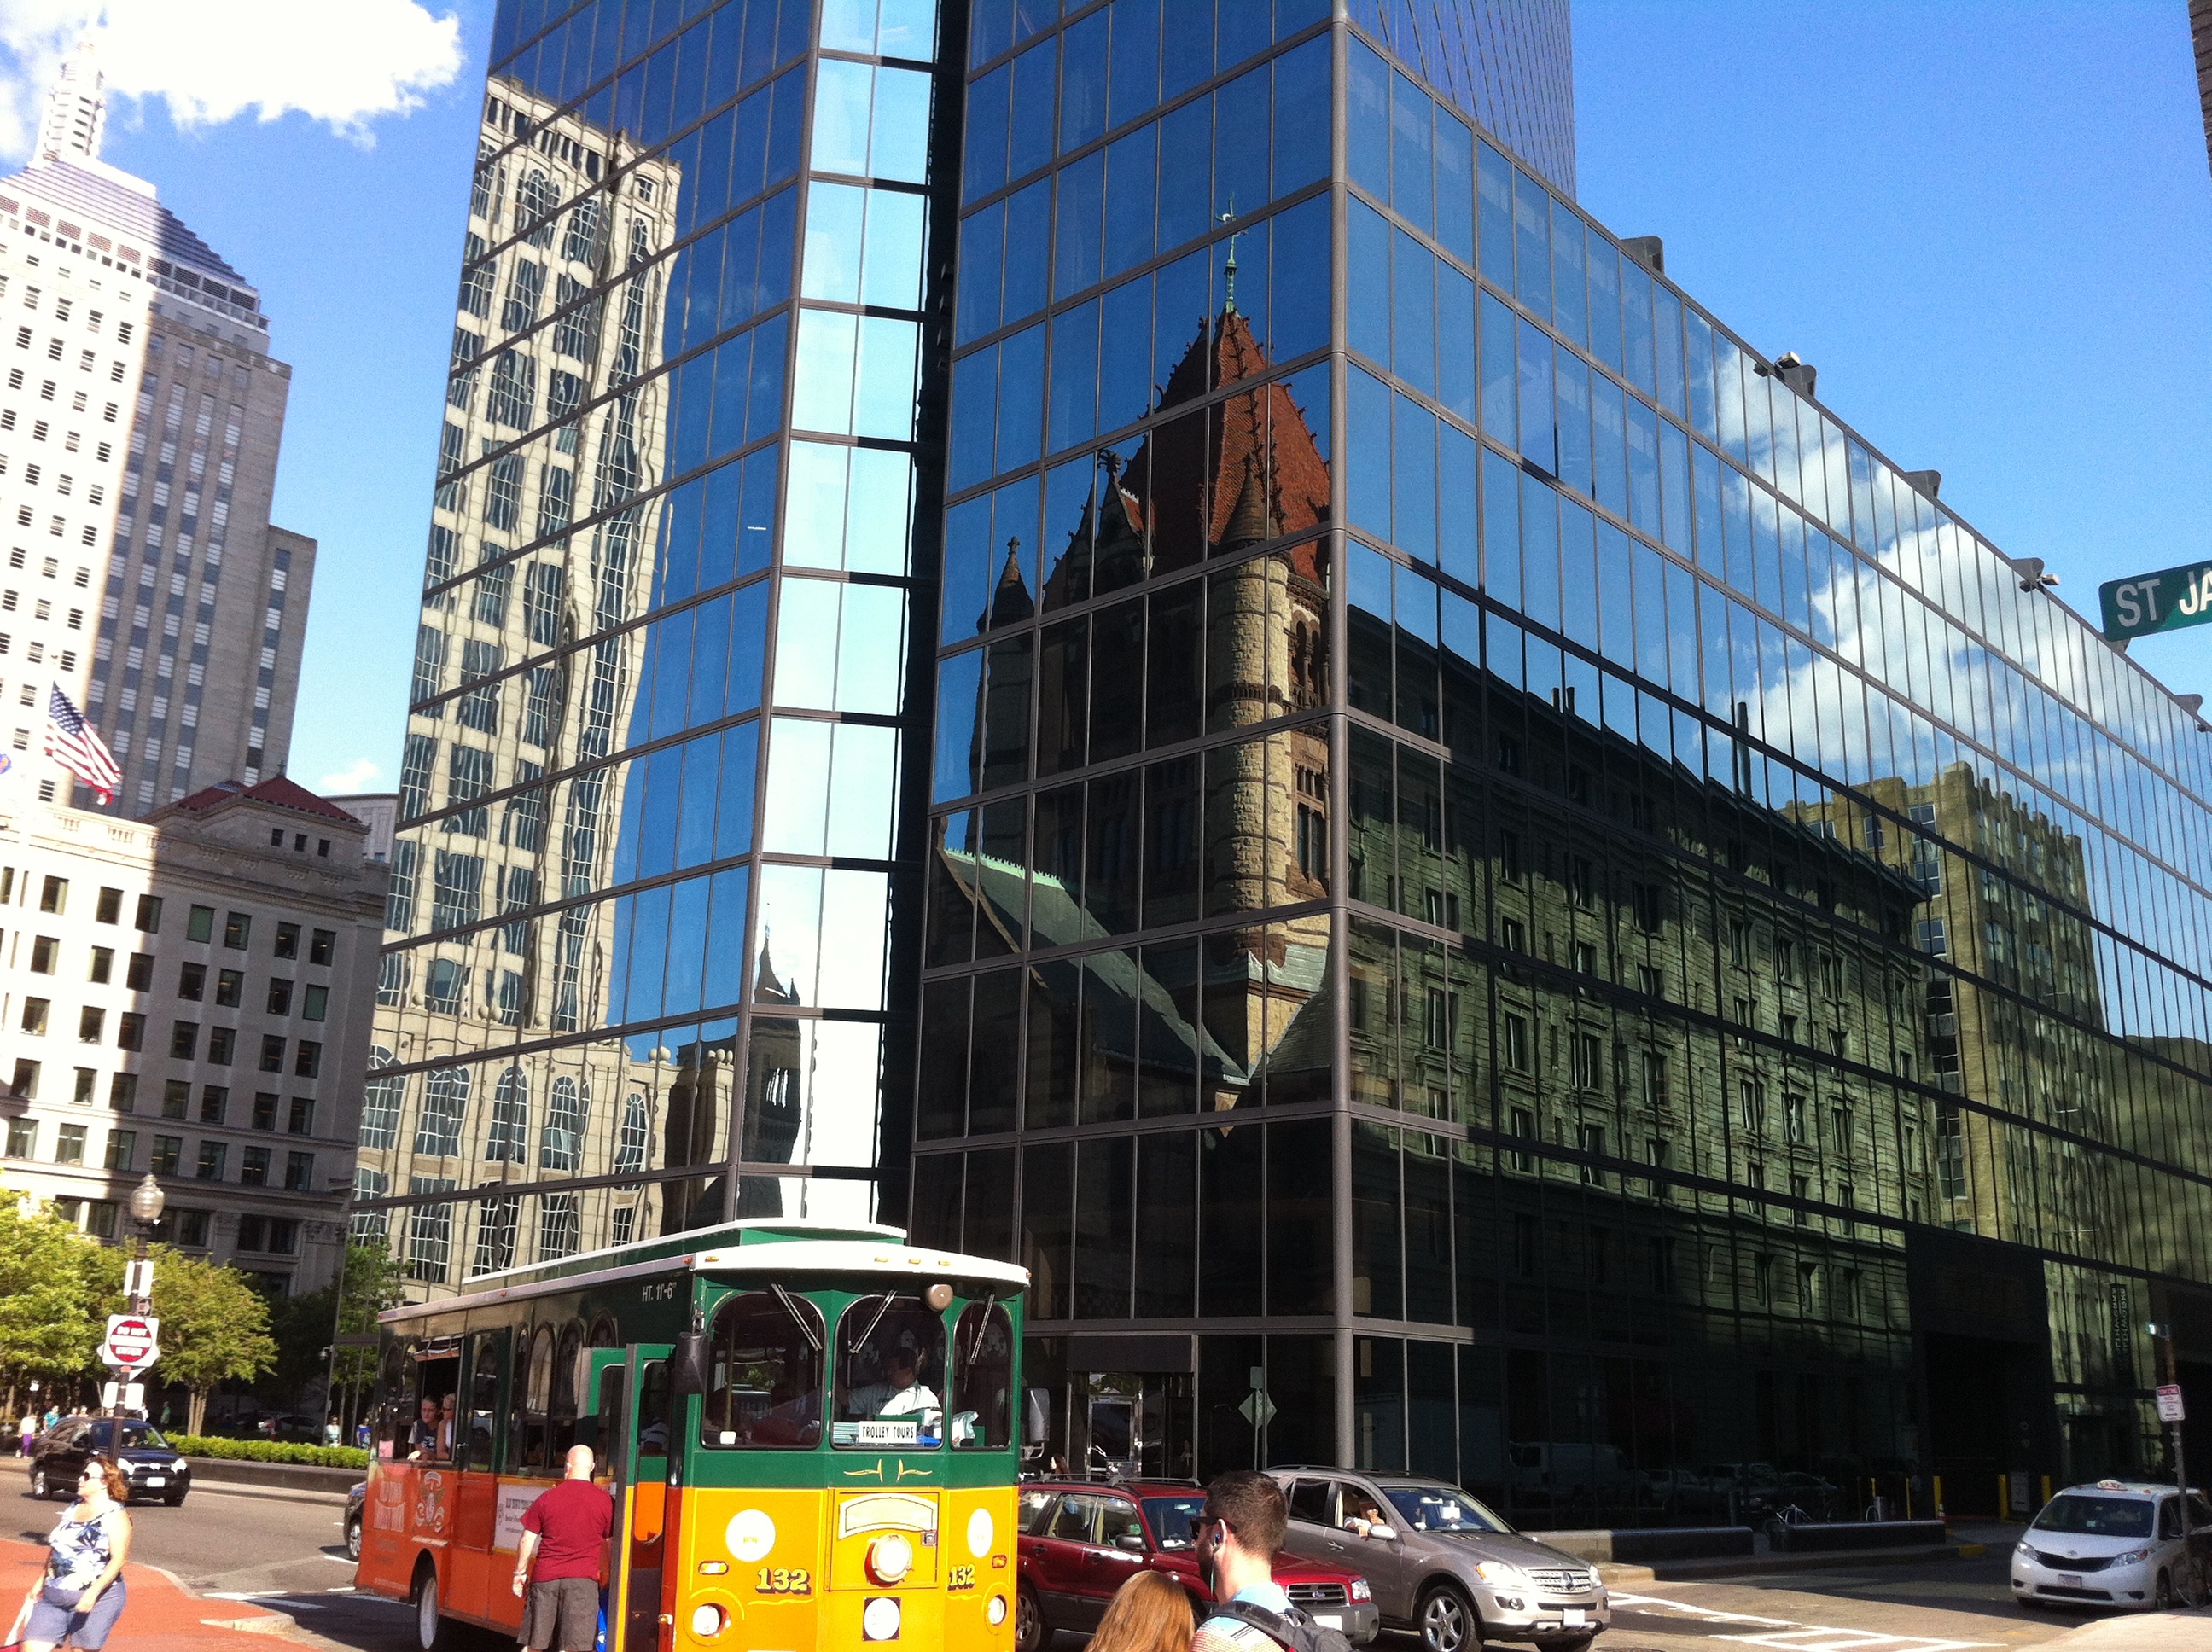
city, skyscraper, downtown, vehicle, plaza, facade, tower block, public transport, metropolis, condominium, neighbourhood, urban area, residential area, metropolitan area